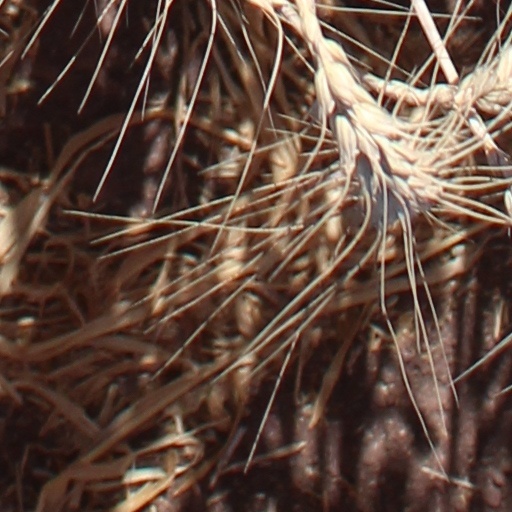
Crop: wheat